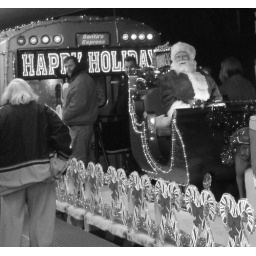
A close-up of Santa in black & white